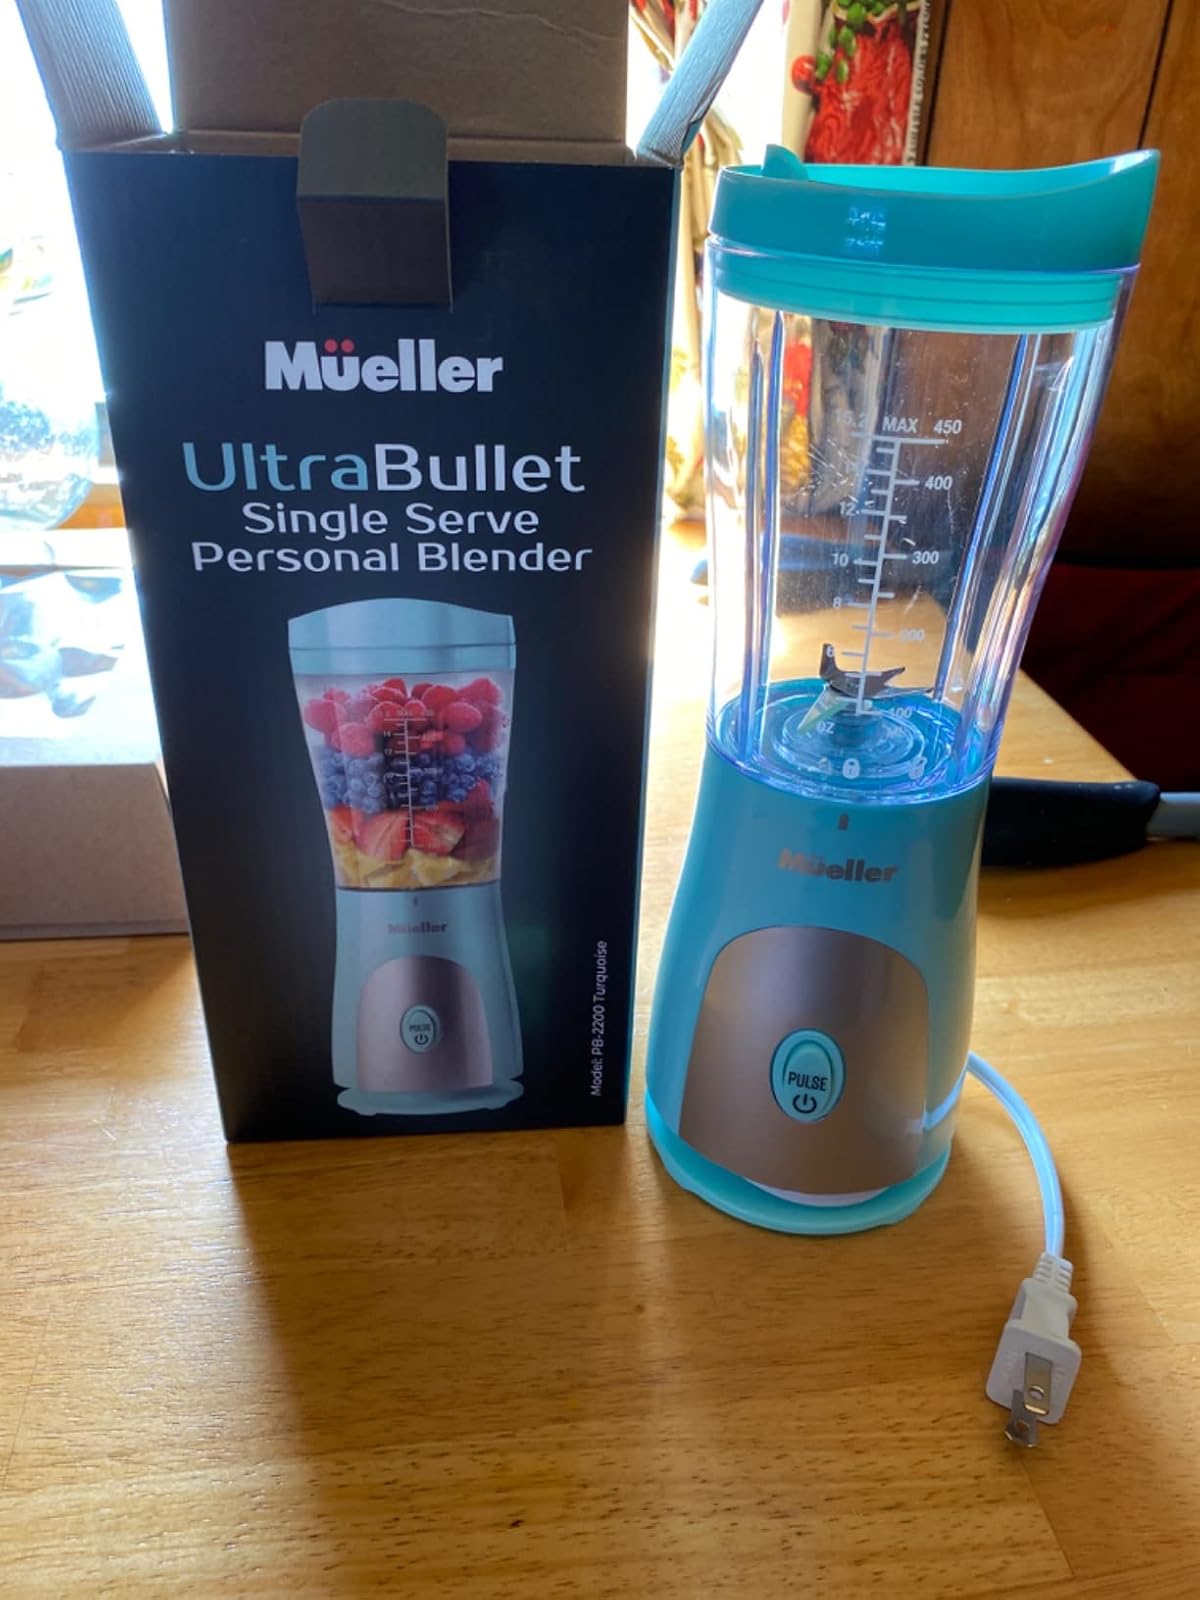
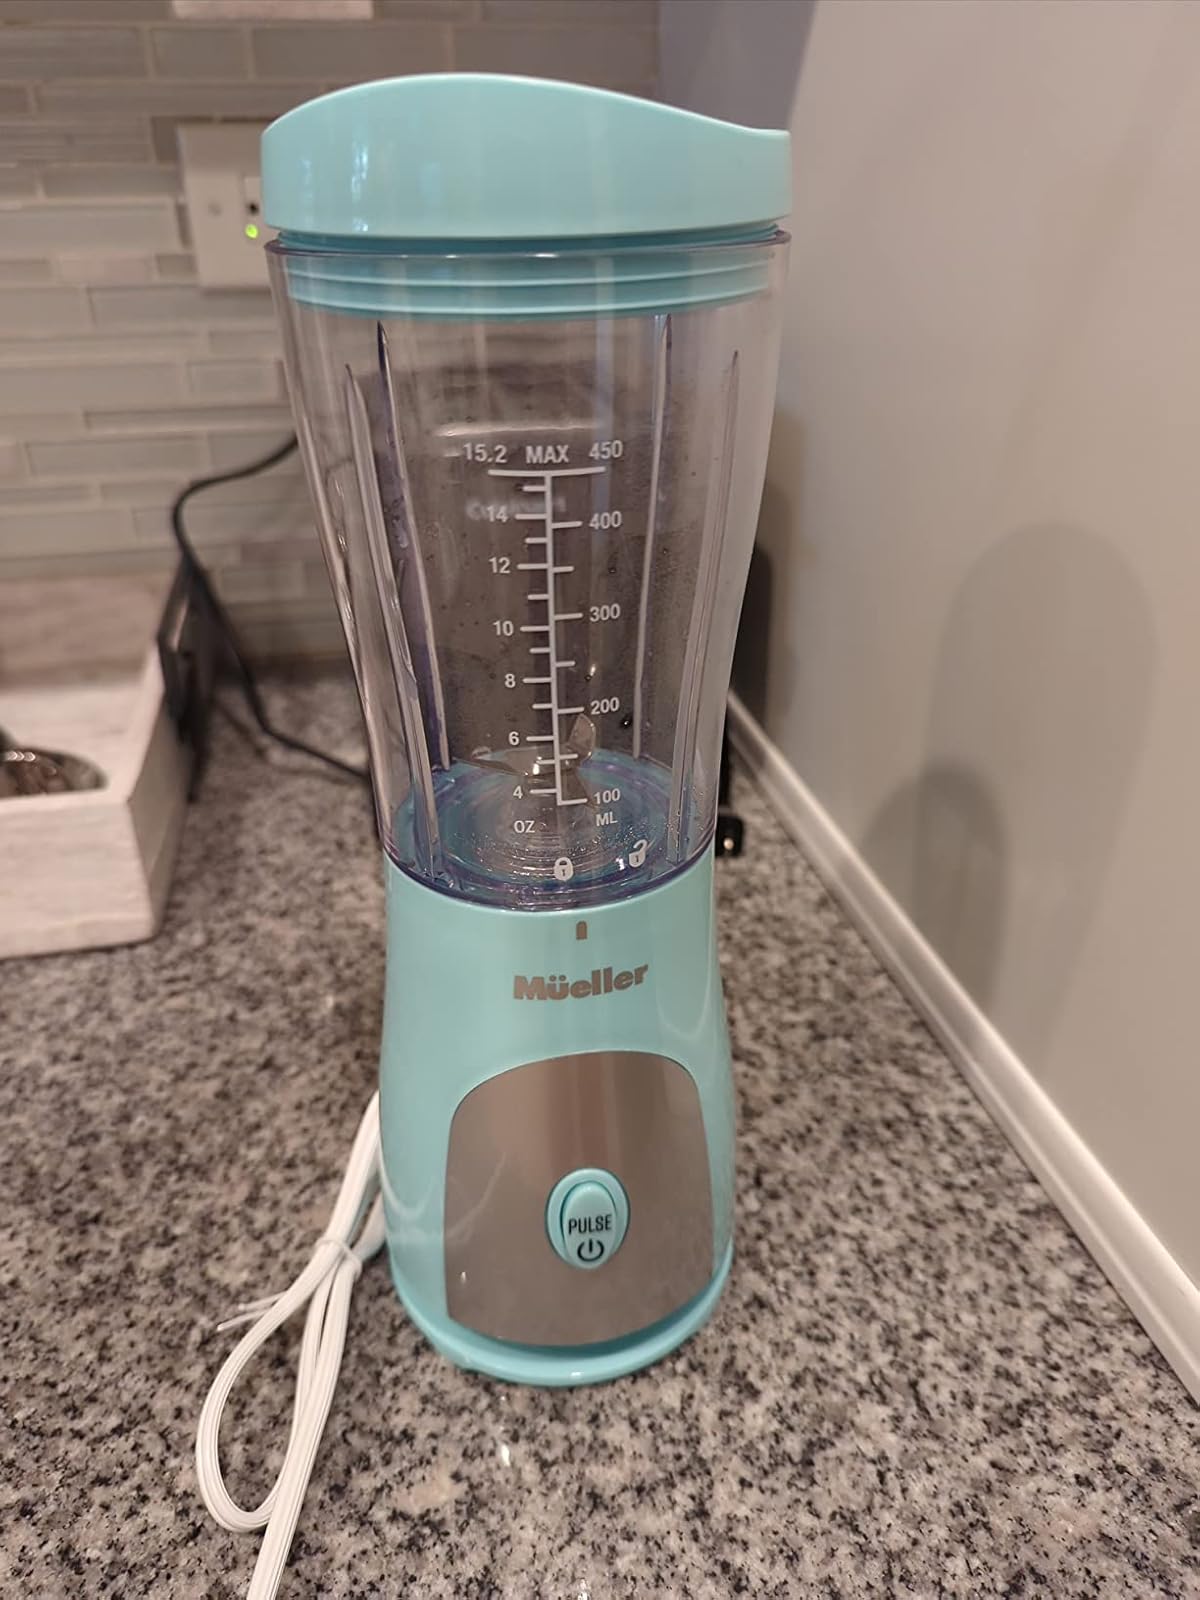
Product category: items_blender
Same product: yes